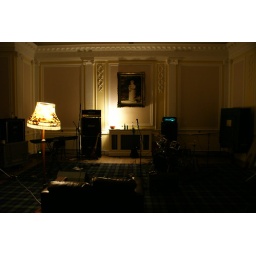
rock stage in castle